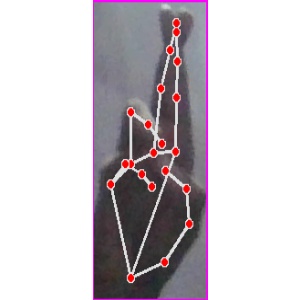
अक्षर: र